Laker Airways

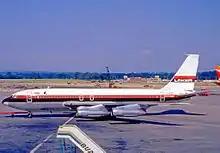
Boeing 707-138B in 1970

Despite these drawbacks, Laker Airways took two of those five Mitsui (originally intended for ANA) ordered aircraft. The three remaining Mitsui aircraft went to Turkish Airlines. One of these later crashed as Turkish Airlines Flight 981. The airline concluded it could fly non-stop from the UK to any point east of the Rockies by keeping the baggage limit at and reducing single-class seating from 380 to 345. The saving could be used to carry more fuel. The calculations had shown that even with reduced seating, it had to fill only 52% of the seats to break even. Moreover, Laker Airways had figured that the aircraft's low break-even seat factor would enable it to operate its proposed London – New York "Skytrain" with a lower break-even factor compared to the Boeing 707, an ageing narrow-bodied aircraft whose costs were higher per passenger. The DC-10s also had huge potential to boost the projected profitability of "Skytrain". Revised estimates anticipated an average load factor of 70–75% and raised the traffic forecast for the first year of operation to 250,000 passengers each way. This was almost three times the original 707-based forecast. These factors swung the firm in favour of McDonnell-Douglas's offer.